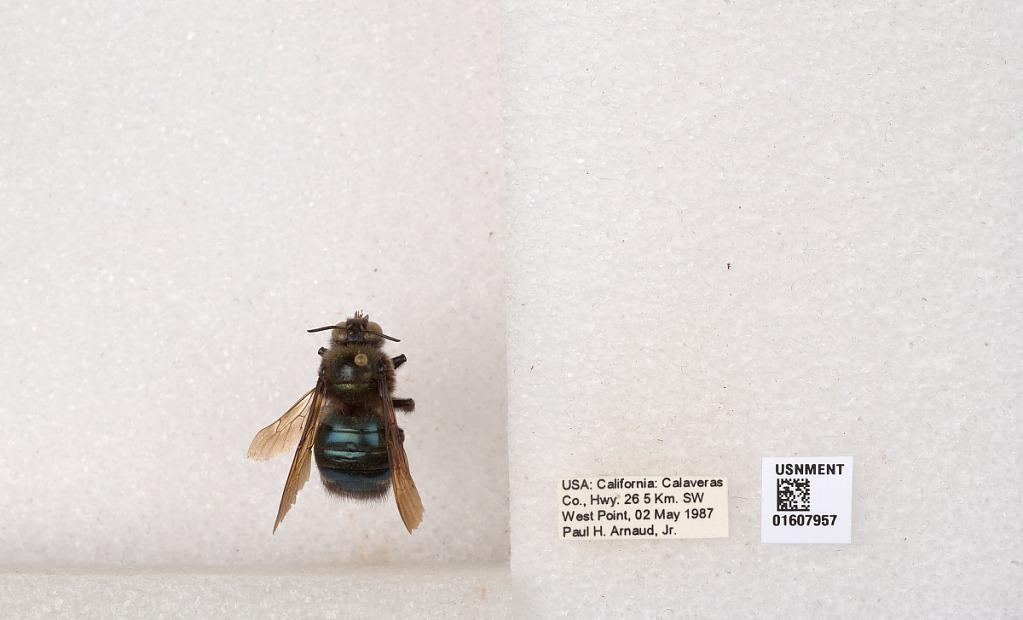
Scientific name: Xylocopa (Xylocopoides) californica californica Cresson
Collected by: P. Arnaud
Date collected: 1987-5-2
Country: United States
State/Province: California
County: Calaveras
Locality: Hwy. 26 5 km. SW West Point
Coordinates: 38.39, -120.529